U.S. Route 13 in Delaware

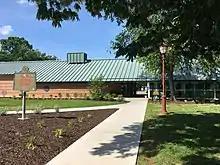
Smyrna Rest Area

At this point, US 40 joins US 13 and the roadway continues northeast as an eight-lane highway. The road runs through commercial areas, coming to an intersection with DE 273 in Hares Corner. At this point, DE 9 Truck splits from US 13/US 40 by heading east along DE 273. Past this intersection, US 13/US 40 becomes North Dupont Highway and passes between Wilmington Airport to the northwest and businesses to the southeast as it runs along the western border of New Castle for a short distance, reaching a partial cloverleaf interchange with the southern terminus of US 202 and DE 141 at the end of the airport property. Following this, the two routes narrow to six lanes, heading to the northwest of the Main Campus of Wilmington University and running through more commercial areas in Wilmington Manor. Along this stretch, the route gains a northbound combined right turn, bus, and bicycle lane. The road loses the northbound combined right turn, bus, and bicycle lane before passing over the Jack A. Markell Trail and reaching an interchange with I-295 in Farnhurst, where US 40 splits from US 13 by heading east along I-295 toward the Delaware Memorial Bridge. This interchange also provides access from US 13 to I-95 and I-495 via I-295. Past the I-295/US 40 interchange, the highway passes east of the Delaware Department of Health and Social Services' Herman M. Holloway Sr. Campus and regains a northbound combined right turn, bus, and bicycle lane as it heads through more commercial areas in Minquadale. US 13 loses the northbound combined right turn, bus, and bicycle lane again before it reaches an interchange with I-495, with access to and from the northbound lanes of I-495 and from the southbound lanes of I-495. Immediately after this interchange, US 13 Bus. splits from US 13 to head north into downtown Wilmington.